Project 10412 patrol boat

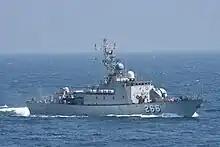
Vietnamese version with the AK-176M as the main gun.

The Slovenian version, "Triglav" has only one AK-630, place for two inflatable boats, one decompression chamber for divers, two 14.5mm machine guns, sixteen Igla-type MANPADS, 9M120 anti-ship missile system, PK-10 anti-missile projectiles and three MTU diesel engines type 4000 with 2.880 kW each.